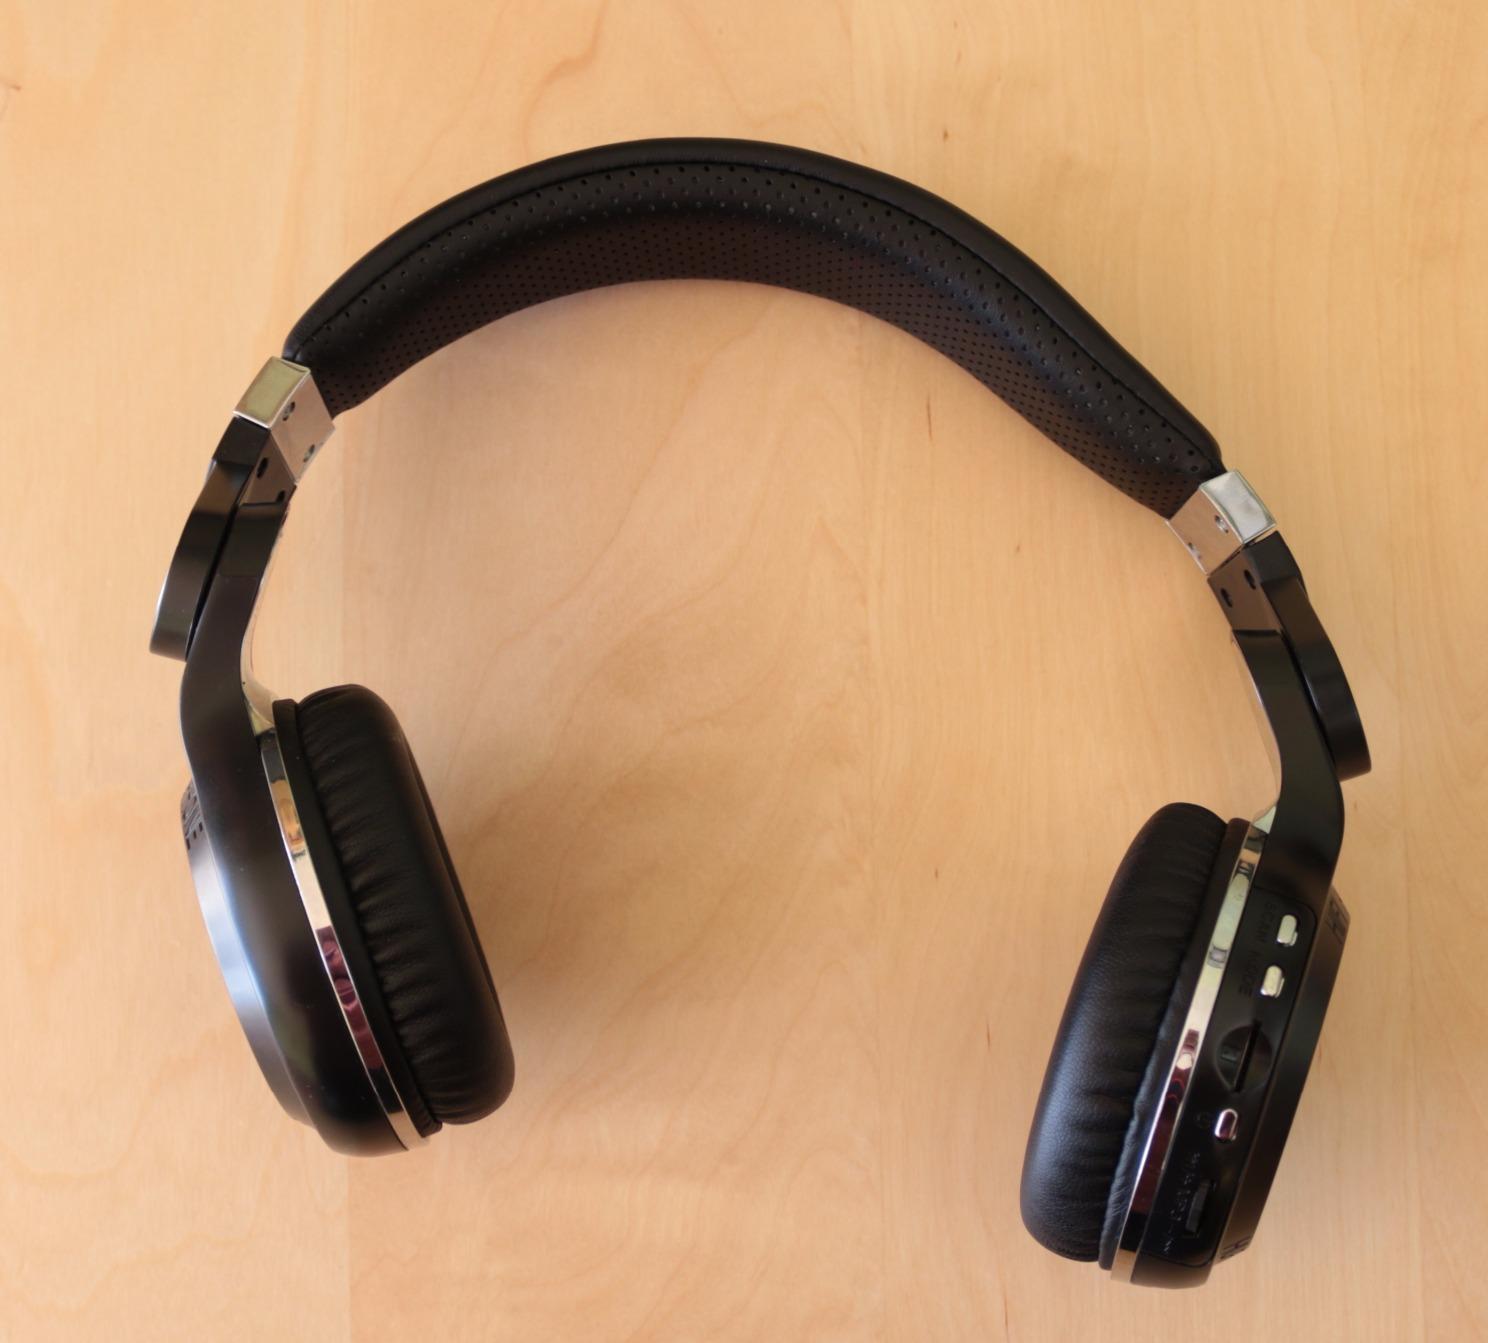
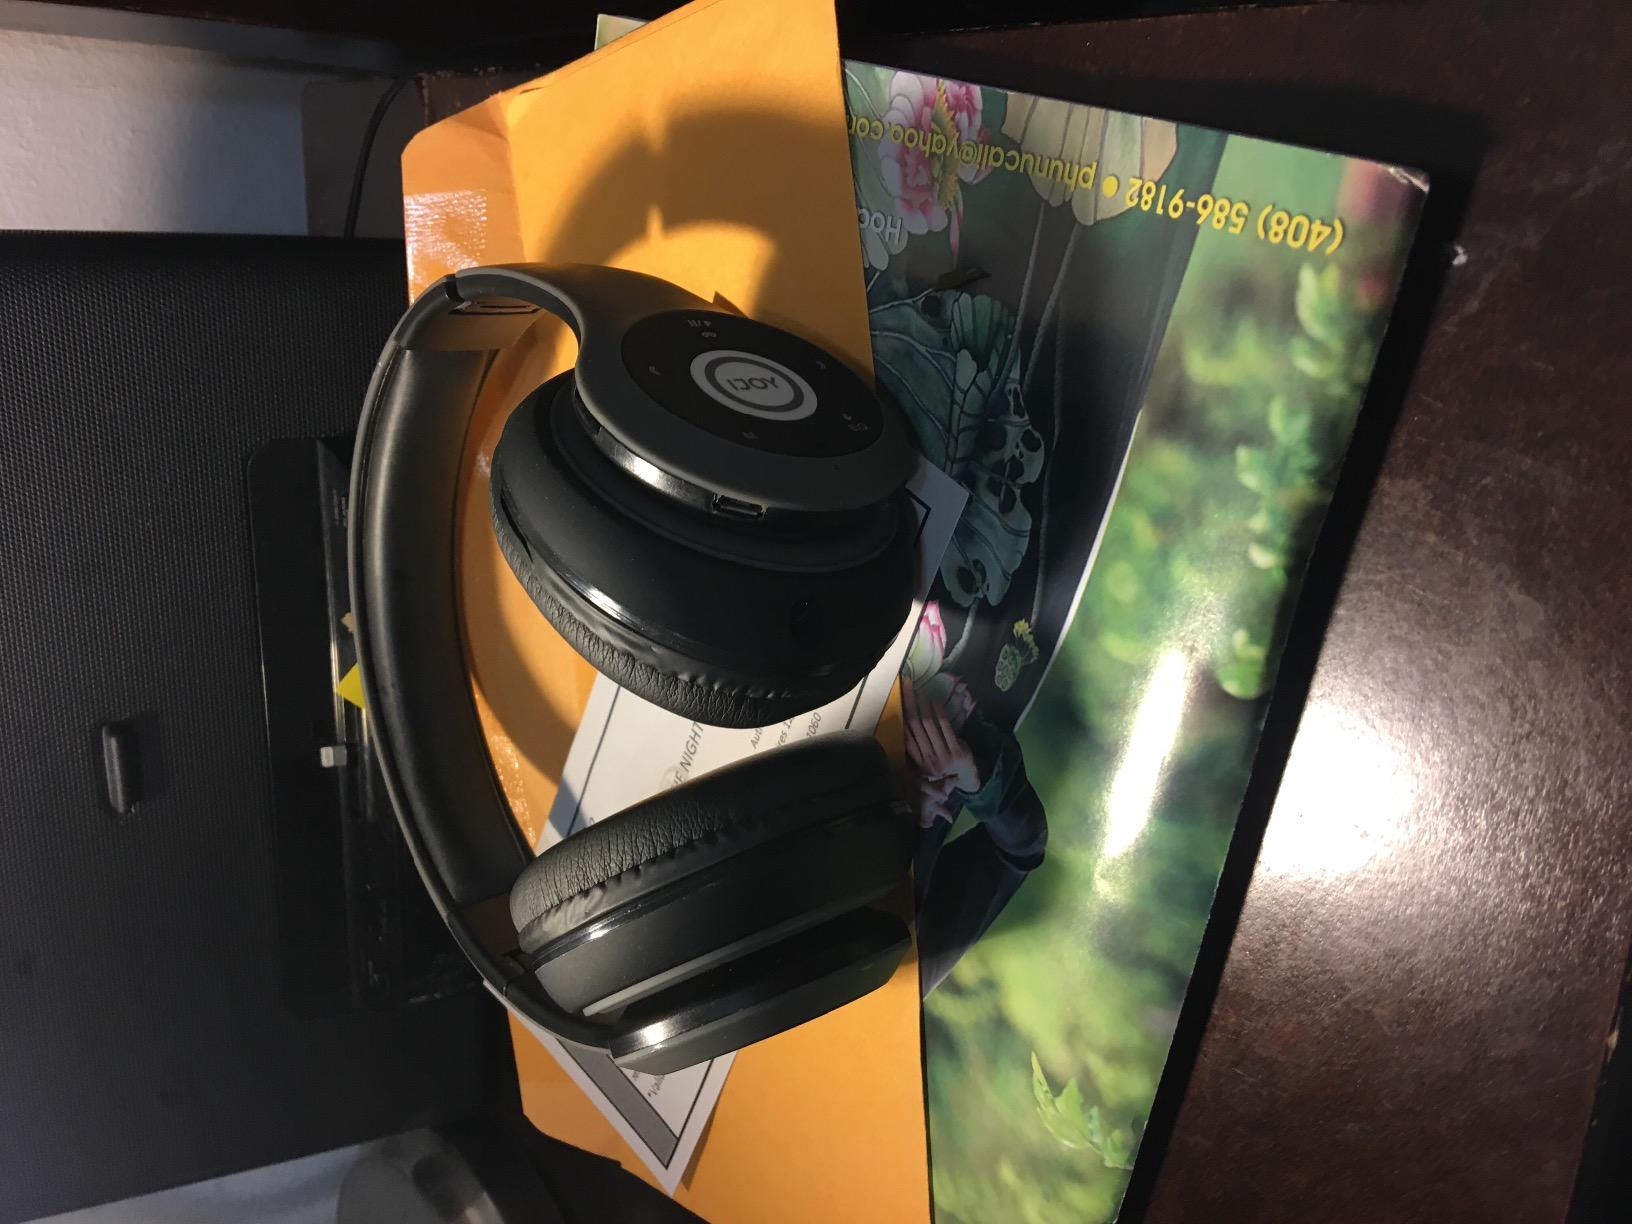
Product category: headphones
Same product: no